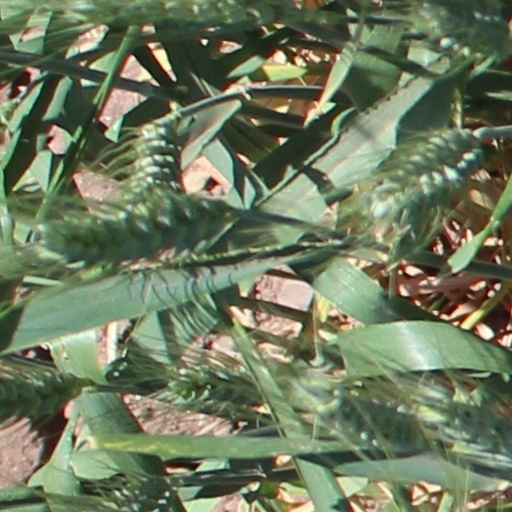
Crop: wheat